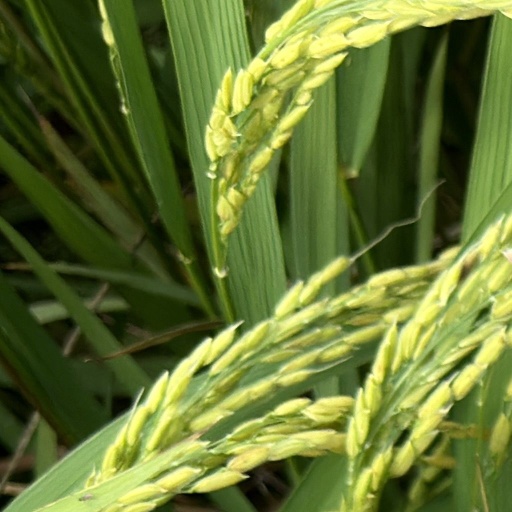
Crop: rice